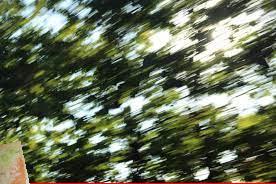
Denominación: 1000